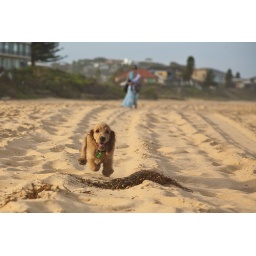
My dog thinks i am the best person in the world. Its a lot to live up to.